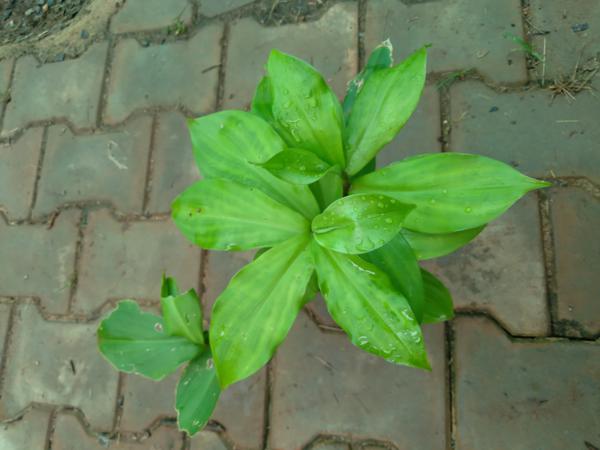
Plant: Insulin